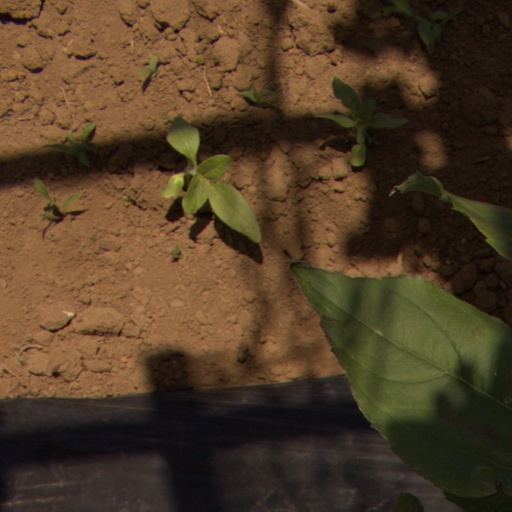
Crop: Jerusalem artichoke